Mogollon High School

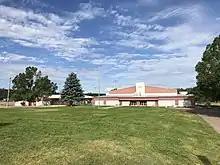
Mogollon High School

As the population of Heber and Overgaard grew, a local high school was planned. Prior to the school's construction, two buses shuttled students to and from Snowflake in order to attend high school classes. The school was established in 1989, with high school classes and sporting events held at Capps Elementary School until school buildings could be completed. Construction for Mogollon High School, by Spencer-Trulson, began on June 12, 1989. The site was formerly used for rodeo grounds and later a sawmill. The school was named after the nearby Mogollon Rim. The buildings were accepted by the governing board January 5, 1990. Funds were not immediately available to complete landscaping, purchase a stage, put in all of the gym bleachers or finish the office. A public dedication ceremony was held for the new school on January 18, 1990.